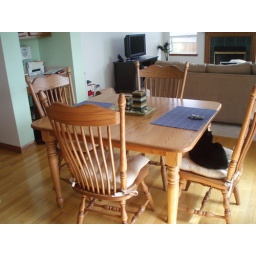
The new kitchen table and chairs that we bought from the Amish store in Naperville.